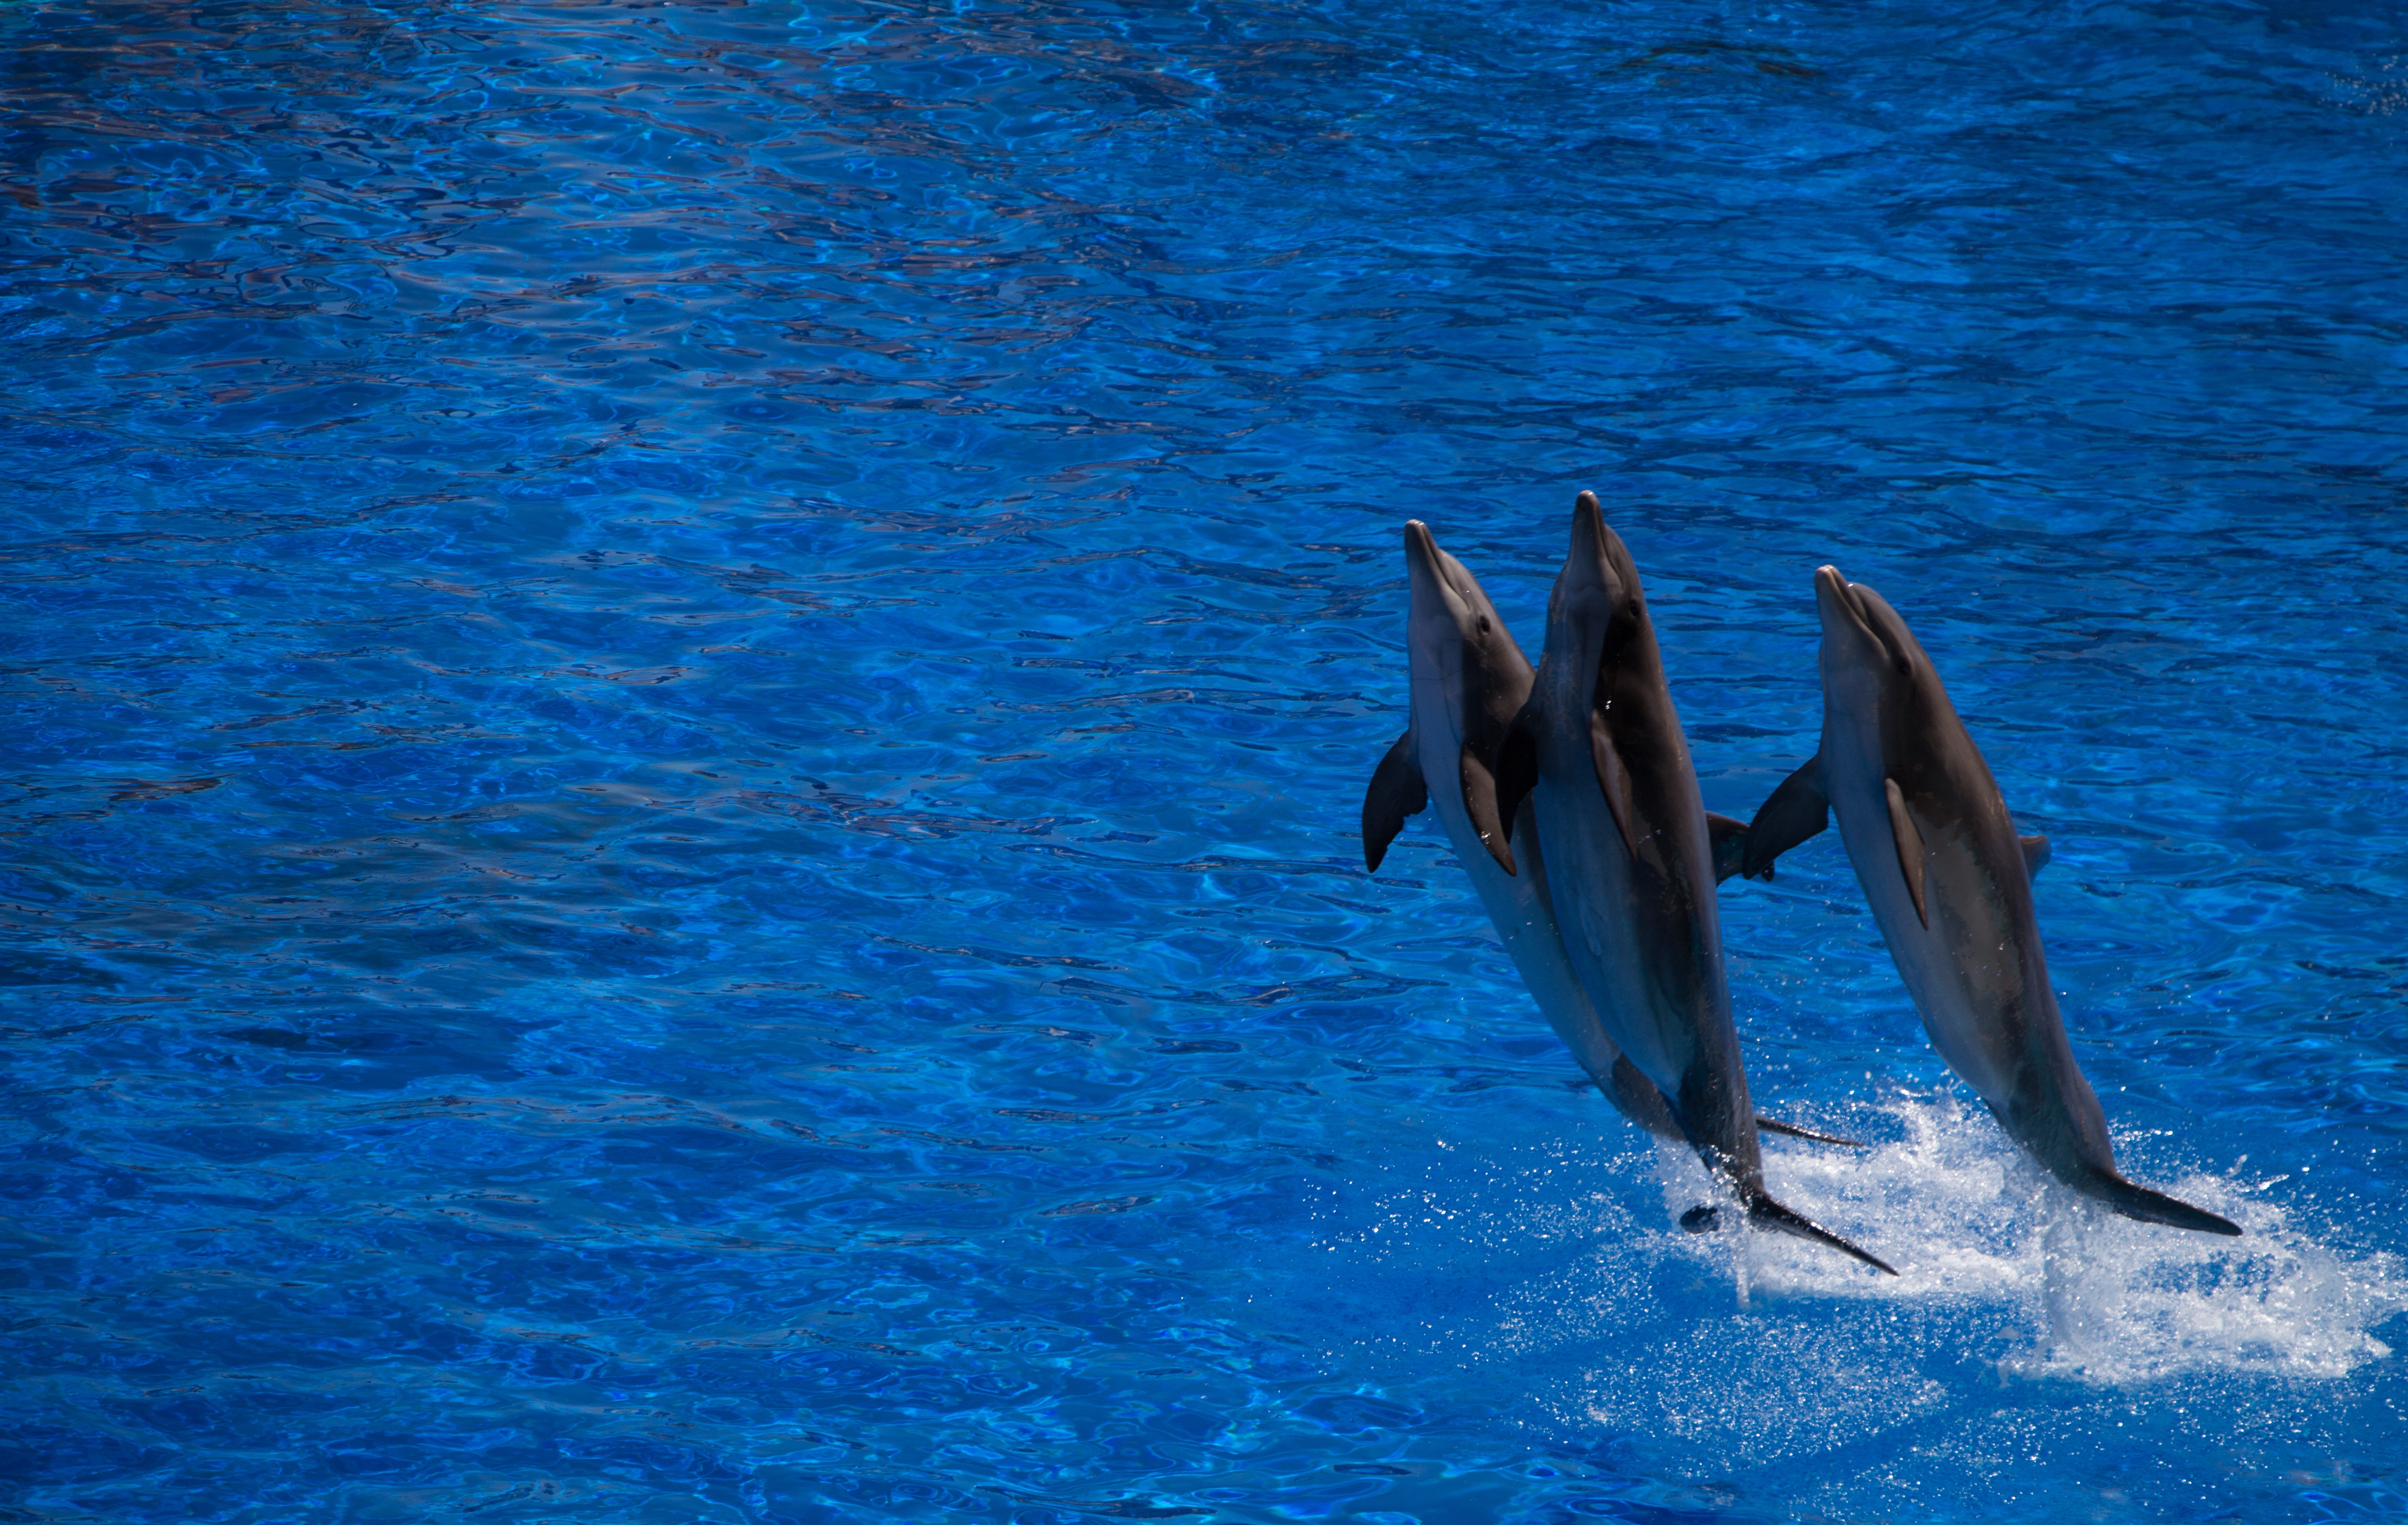
sea, water, ocean, jump, mammal, blue, whirlpool, outside, animals, vertebrate, drops, horizontal, dolphin, sea water, marine animal, cetacean, marine mammal, marine biology, spinner dolphin, whales dolphins and porpoises, common bottlenose dolphin, short beaked common dolphin